Green exercise

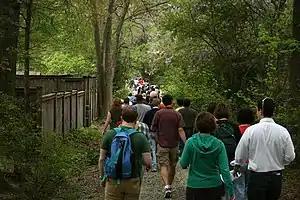
Green exercise refers to physical exercise which takes place in relatively natural places.

The potential role of green exercise in physical and mental health (e.g., due to nature-deficit disorder) attracted increasing attention from the early twenty-first century, particularly through the research work of Jules Pretty and Jo Barton at the University of Essex. and several funded programs (see examples). Research has involved participants from many different cohorts including adults, young people and vulnerable groups such as those with mental illness (see research).